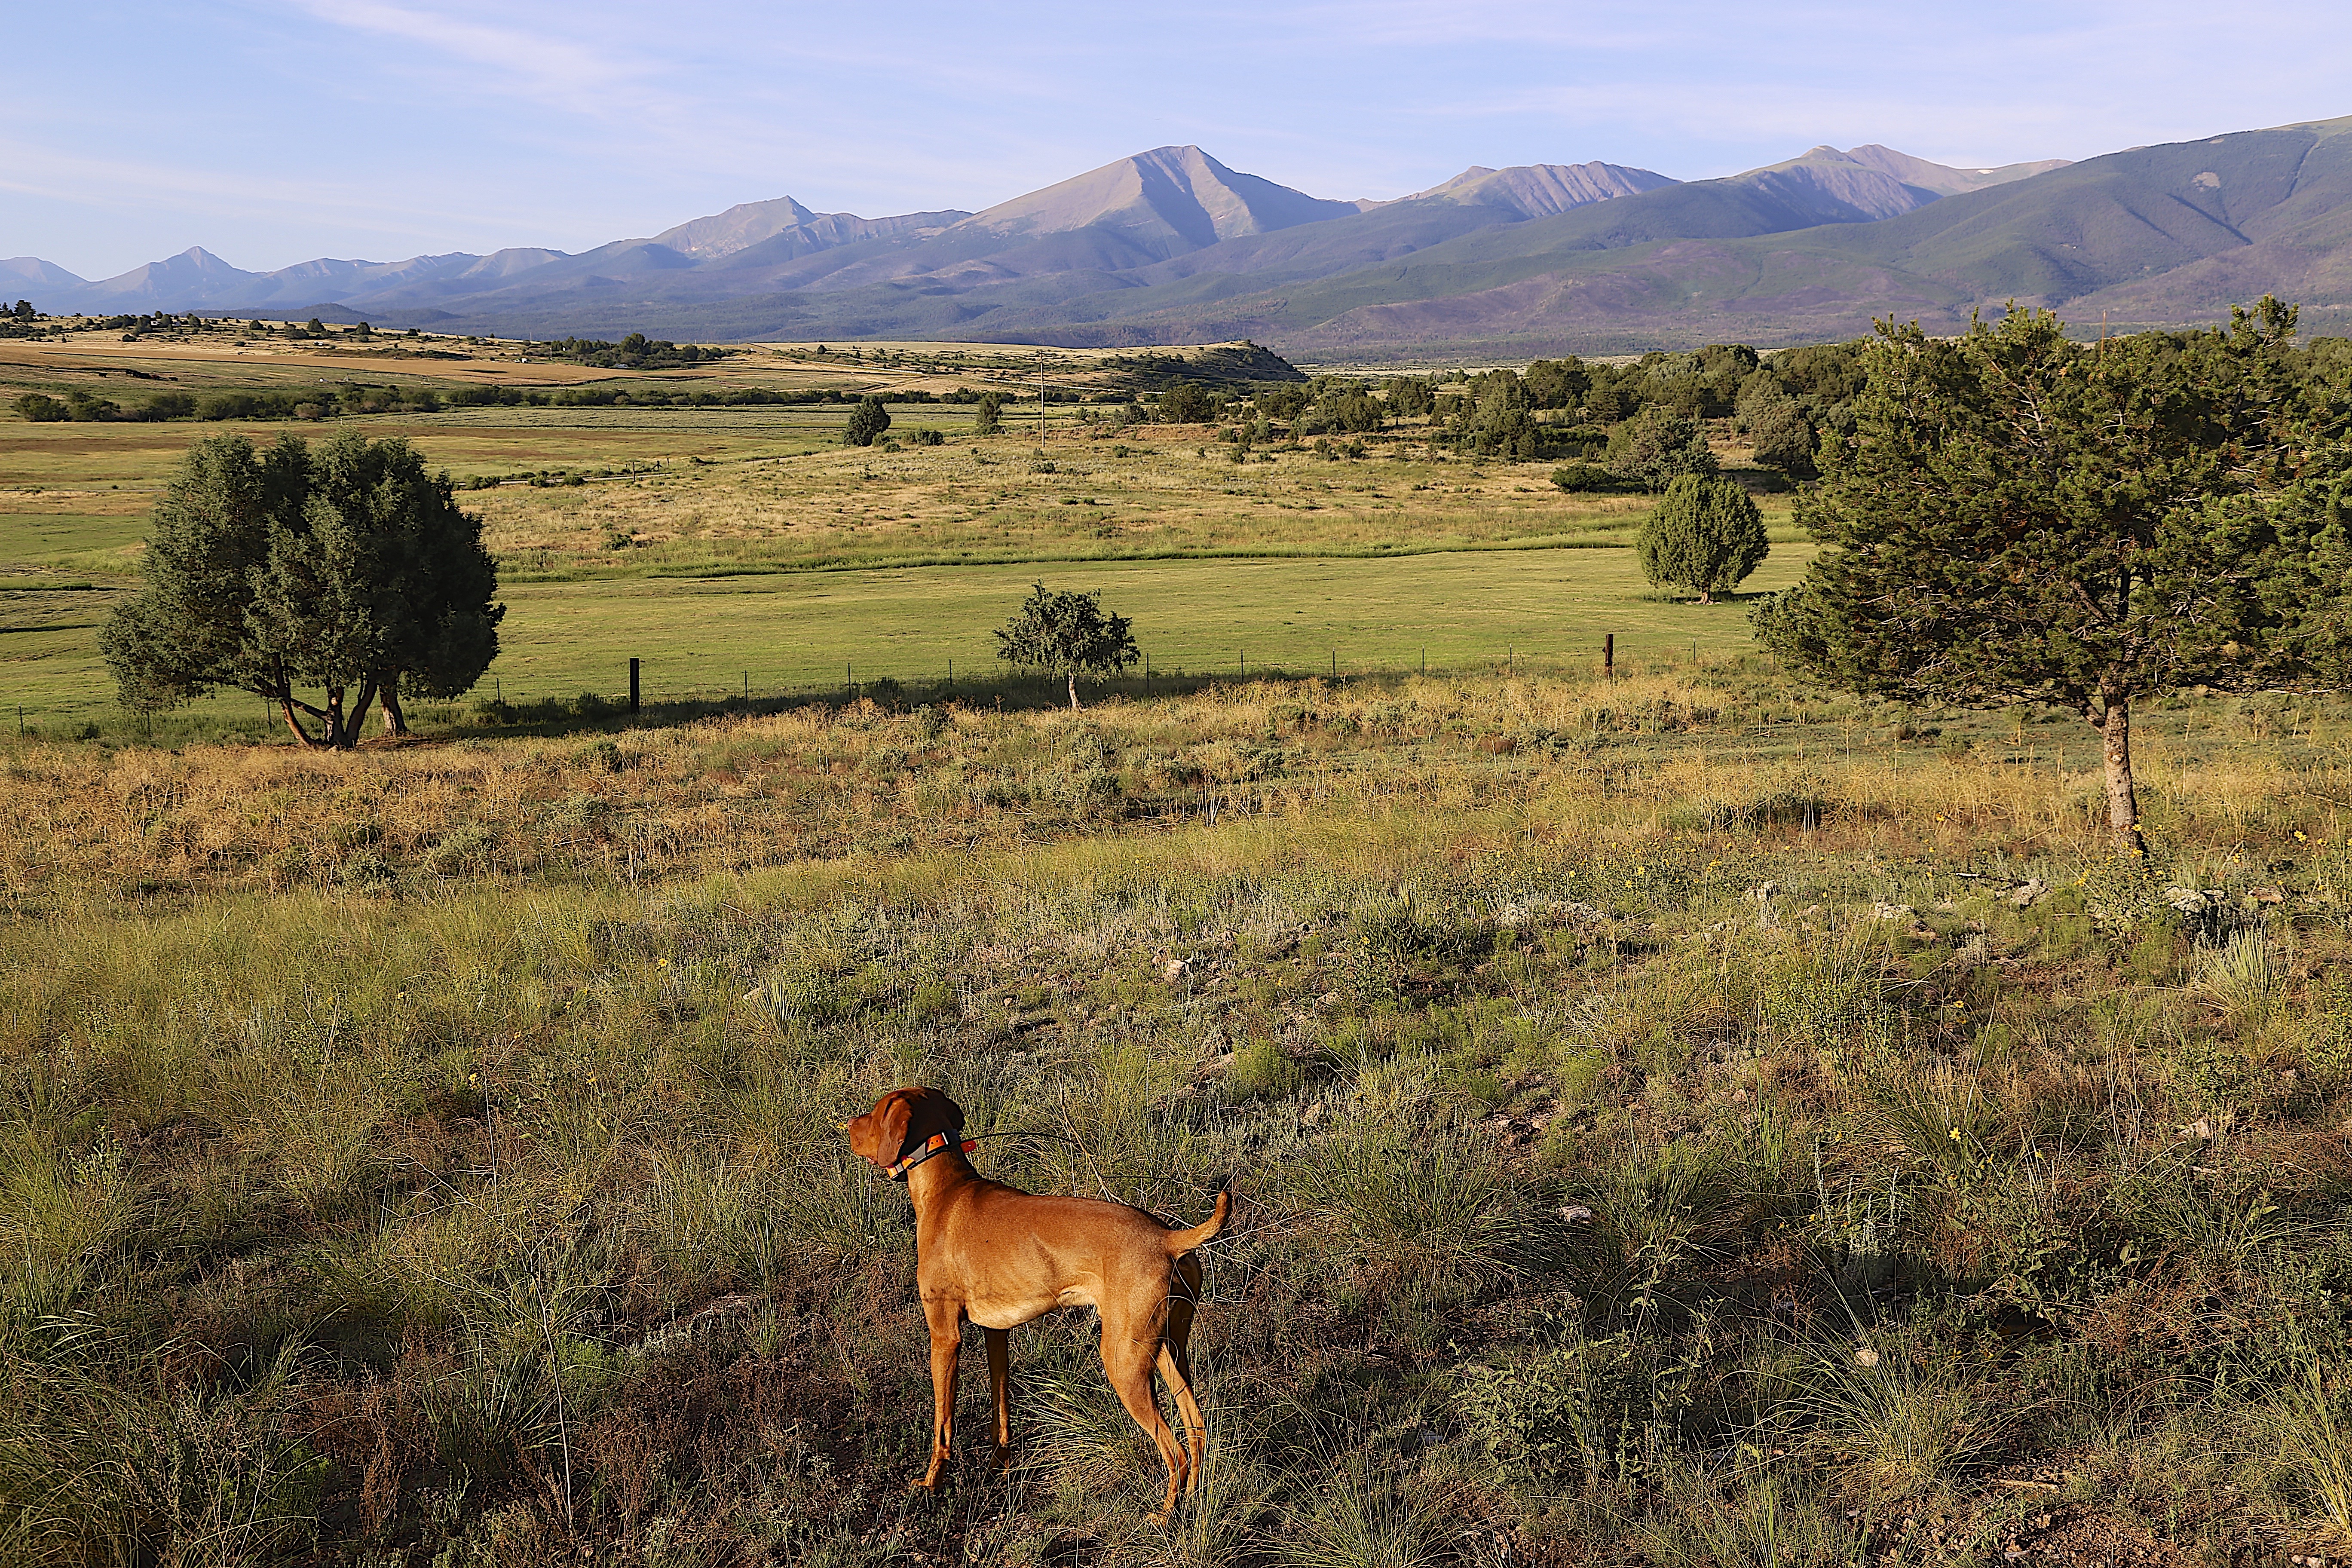
landscape, nature, wilderness, farm, meadow, prairie, countryside, adventure, summer, wildlife, herd, scenic, pasture, grazing, america, mammal, sightseeing, savanna, plain, colorado, mountains, grassland, plateau, habitat, safari, ecosystem, vizsla, steppe, rural area, natural environment